Polly Ann

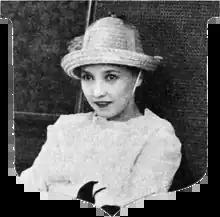
Bessie Love as Polly Ann

In rural New Hampshire, Orphan Polly Ann (Love) leaves the poor farm to work at the village tavern, run by Jud Simpkins (Lockney). When a traveling theater troupe comes to town, actor Hubert de Courcey (Foss) convinces Polly Ann to become an actress and leave with them. Village schoolteacher Howard Straightlane (Lee) intervenes, and takes Polly Ann under his wing. When a sick relative in Boston sends for Polly Ann, she goes to care for the relative, and nurses him back to health. When she learns that this relative and Howard are uncle and nephew, Polly Ann facilitates a reunion between them. The uncle then gives his blessing for Polly Ann and Howard to marry.